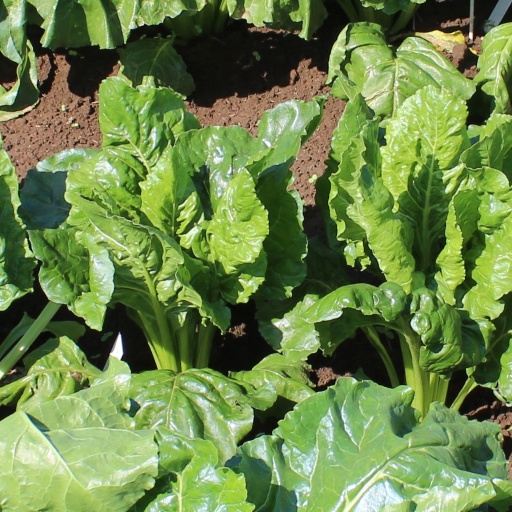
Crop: sugar beet